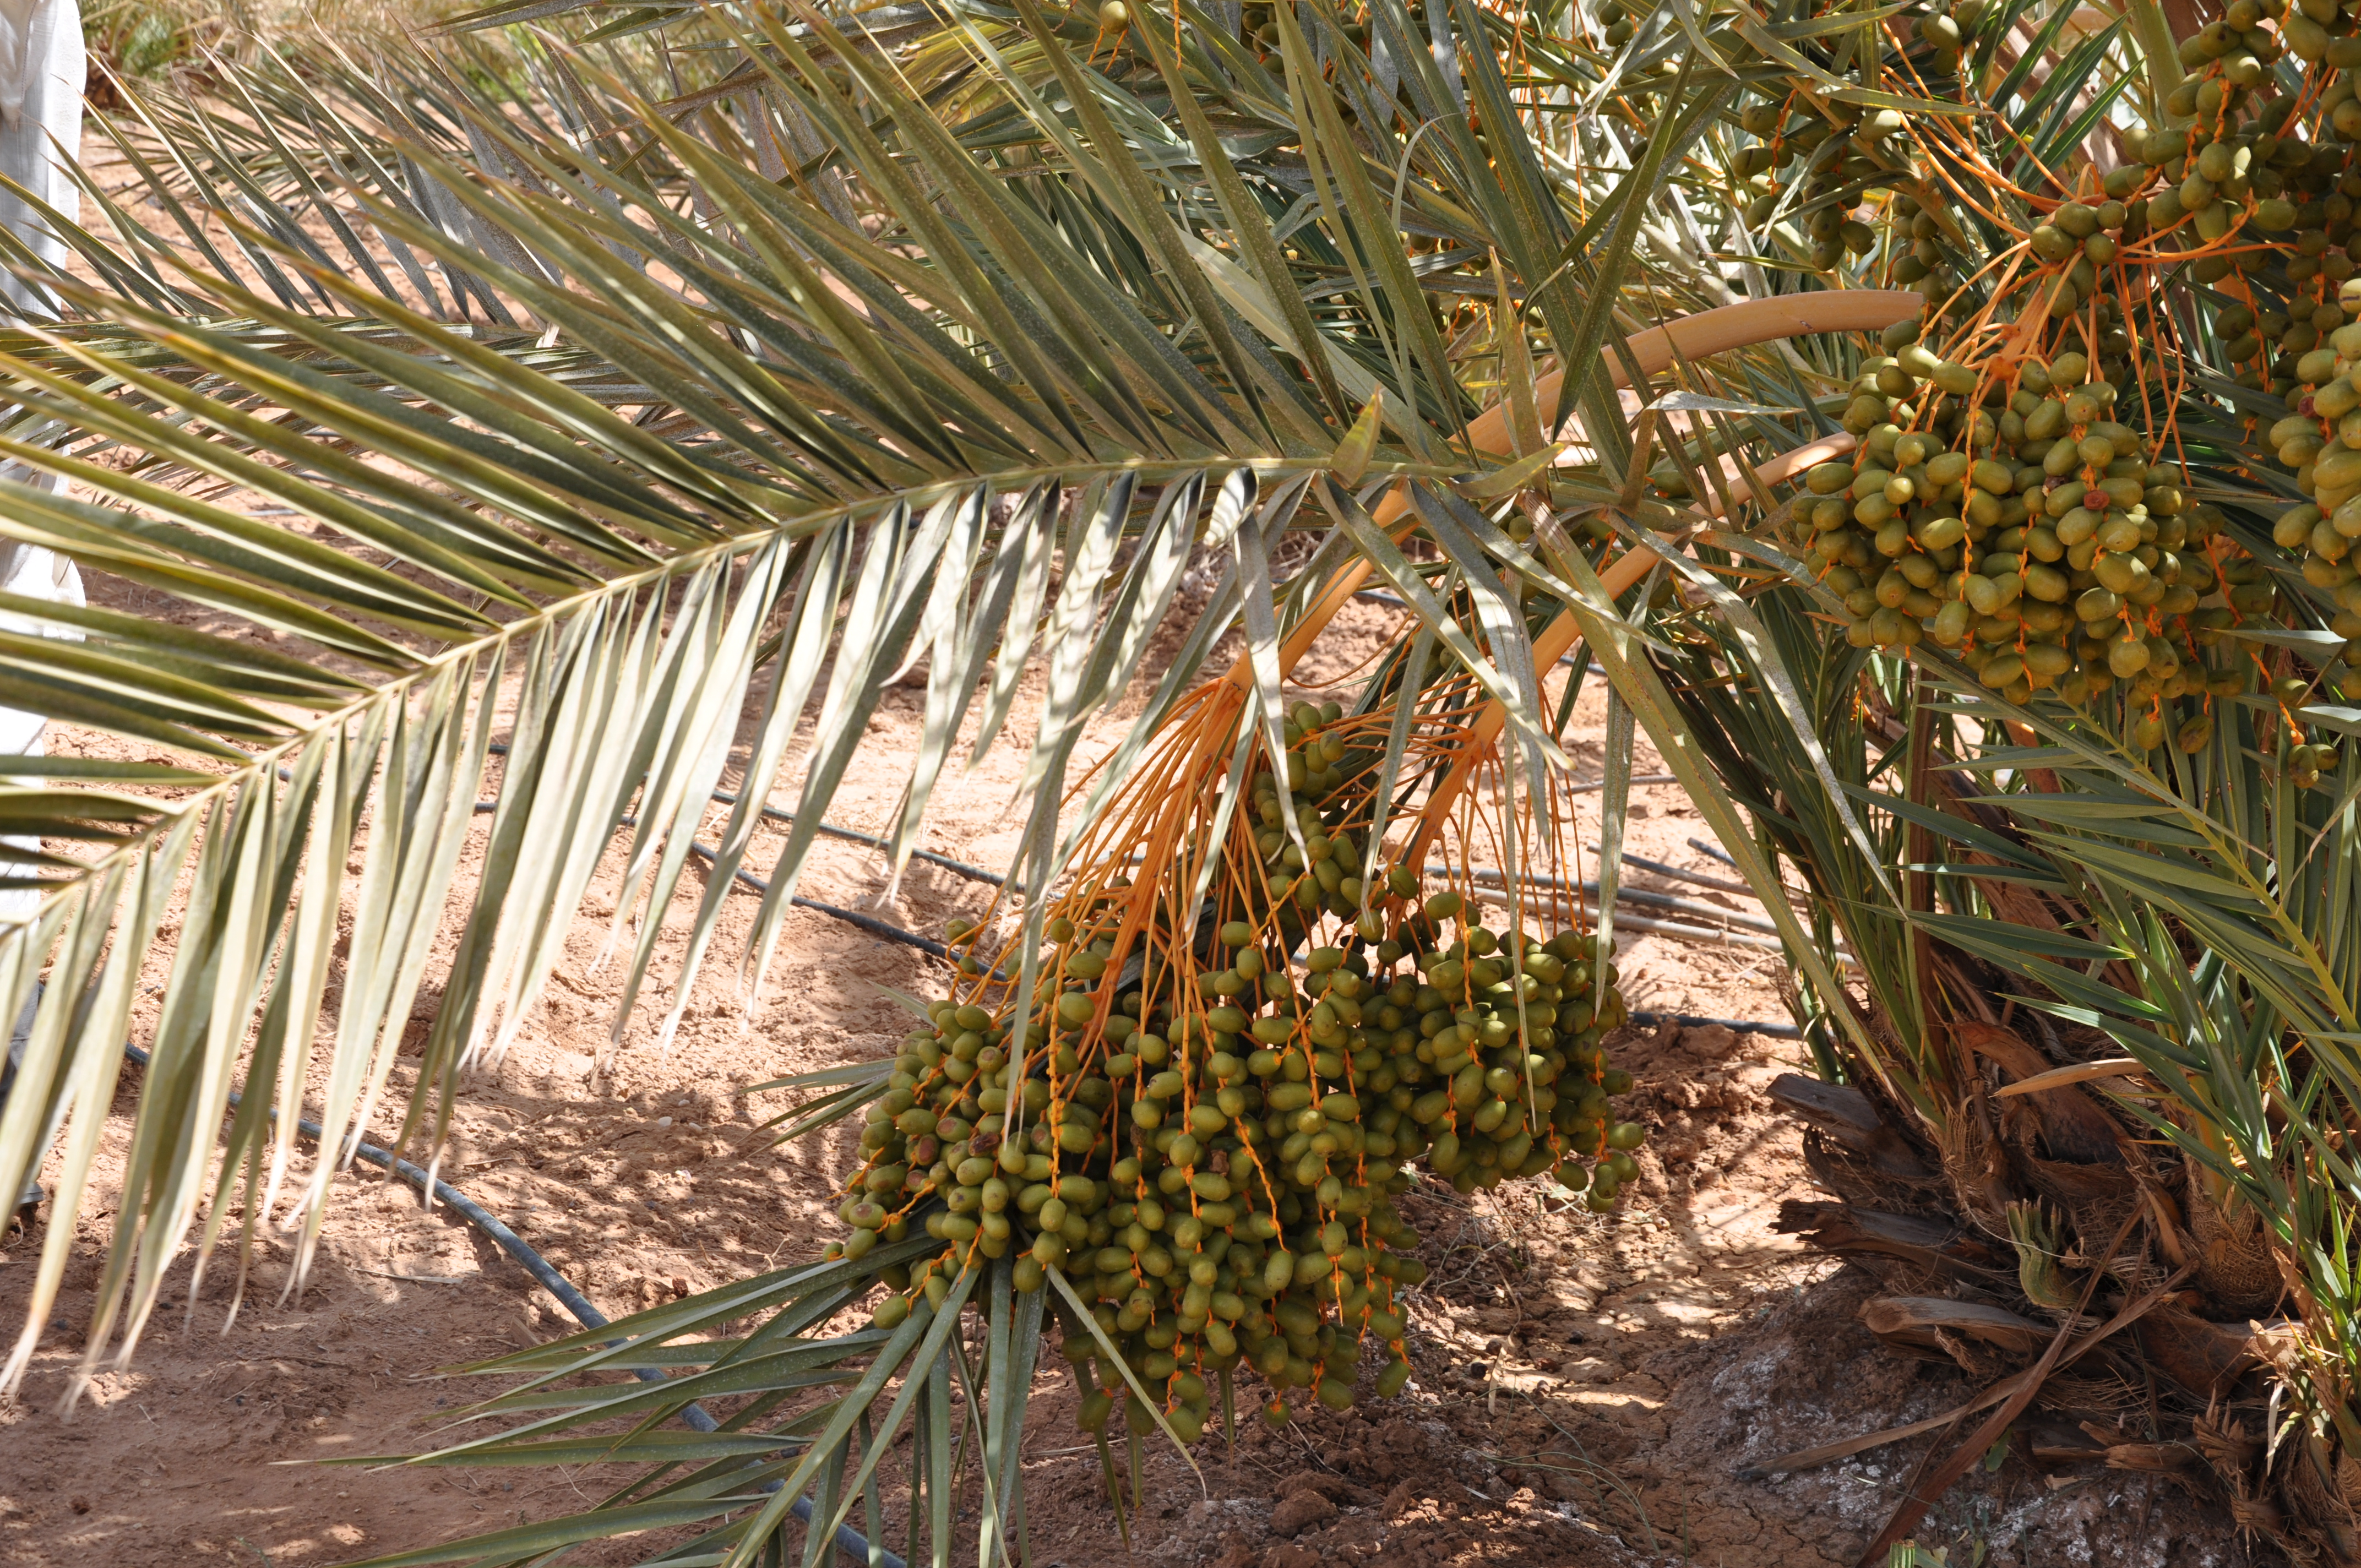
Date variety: Boufagous